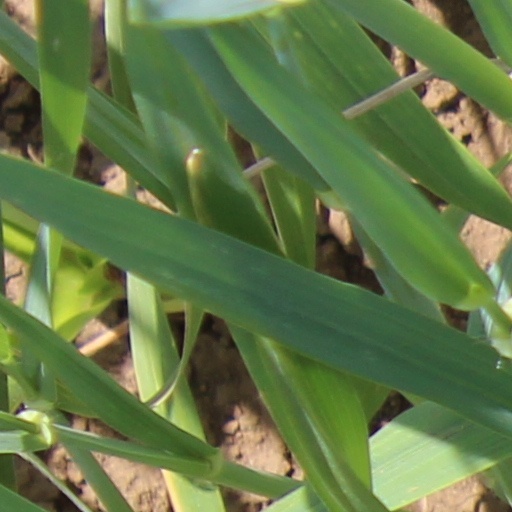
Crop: wheat